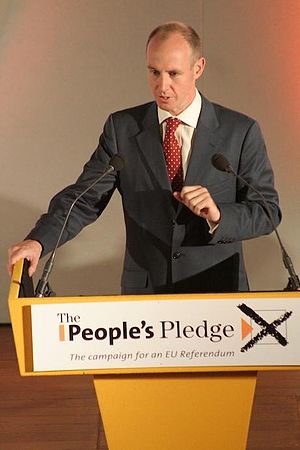
Daniel Hannan
Daniel Hannan MEP
Daniel John Hannan er siden 1999 britisk medlem af Europa-Parlamentet, valgt for Konservative Parti.